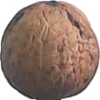
Label: walnut